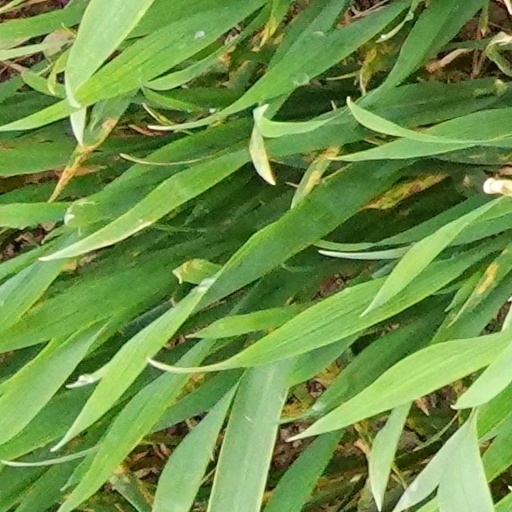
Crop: wheat